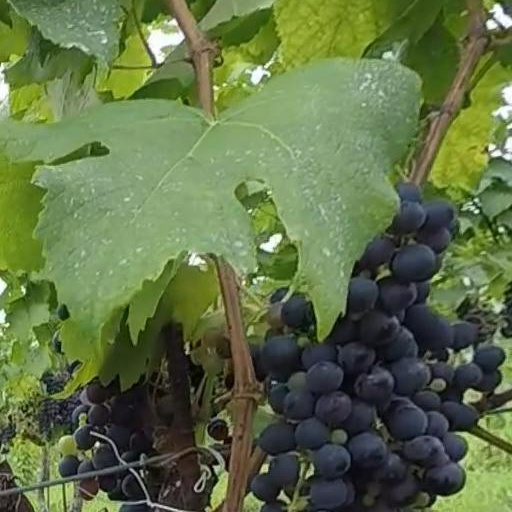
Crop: grape